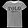
Label: T - shirt / top